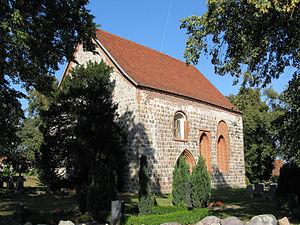
Duckow est une commune rurale allemande de l'arrondissement du Plateau des lacs mecklembourgeois au sud-est de Malchin.